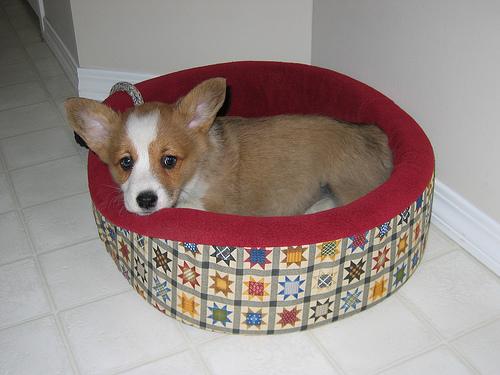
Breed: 205-n000029-Pembroke